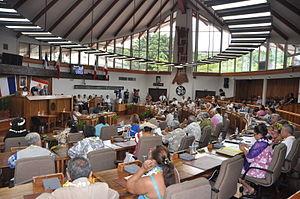
La salle (piha) Vetea BAMBRIDGE ou se tiennent les séances plénières
L’Assemblée de la Polynésie française est l'assemblée délibérante de la collectivité d'outre-mer de Polynésie française. Elle se compose de cinquante-sept représentants élus pour cinq ans. Elle siège à Papeete, capitale de la Polynésie française.